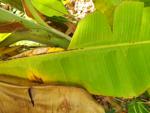
Label: xamthomonas